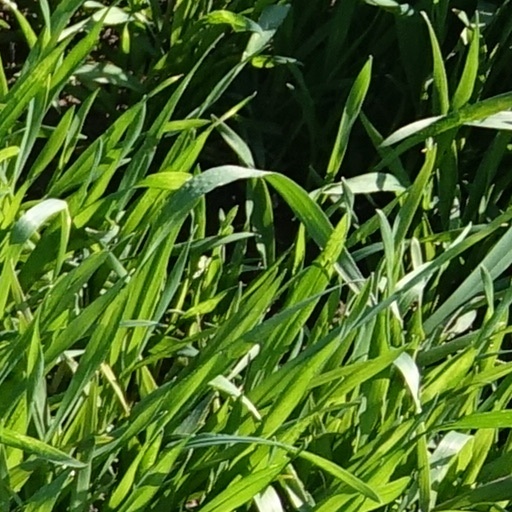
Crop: wheat